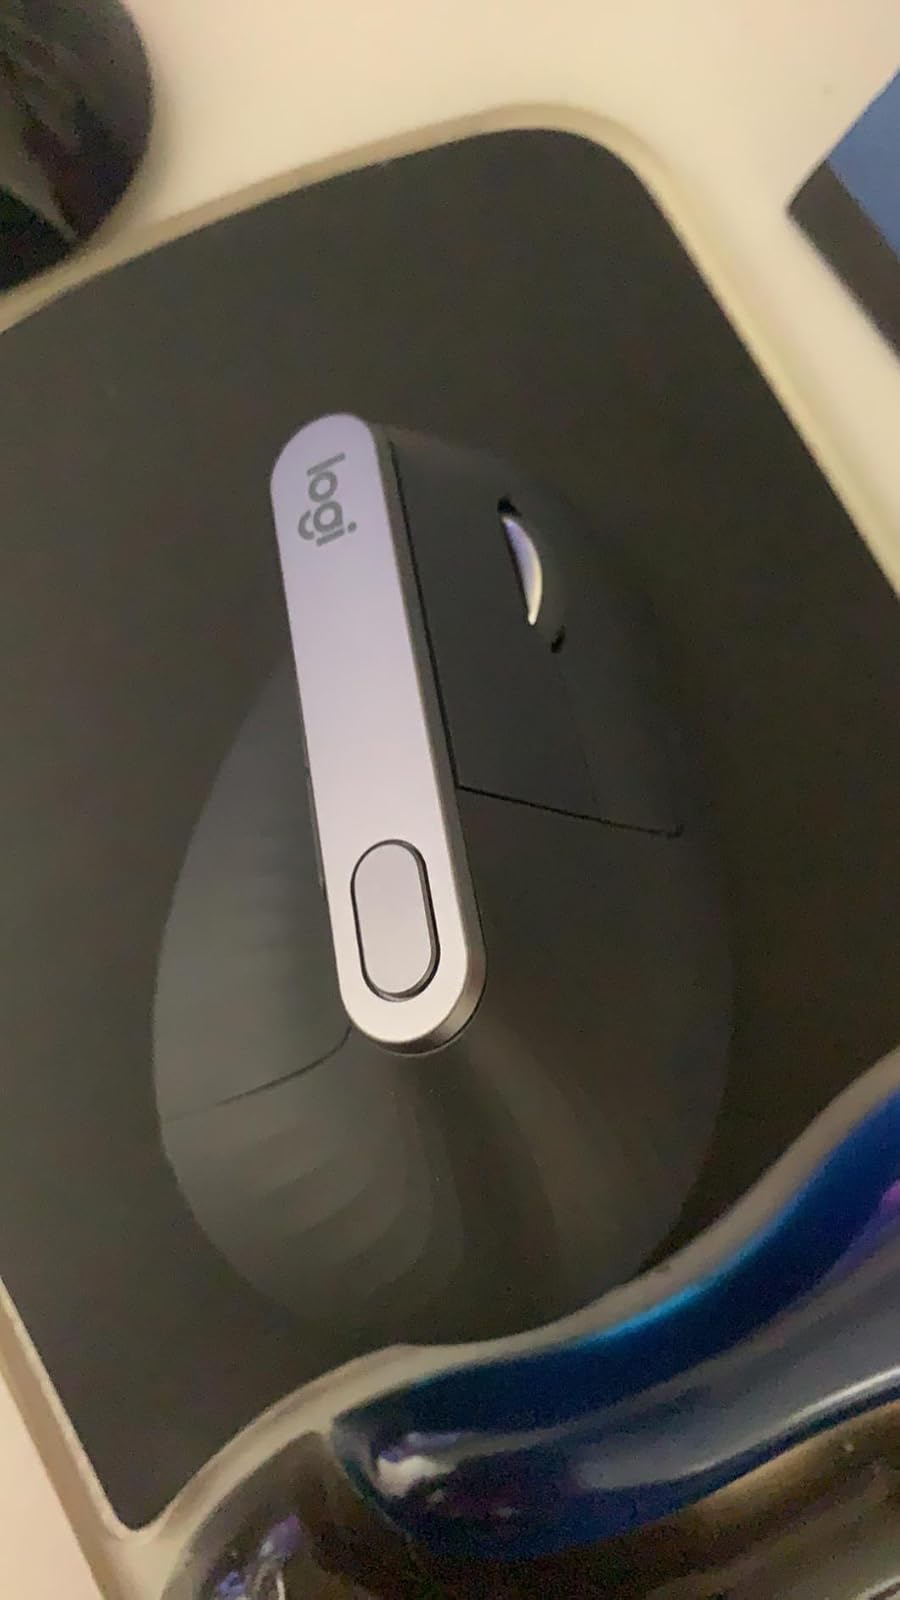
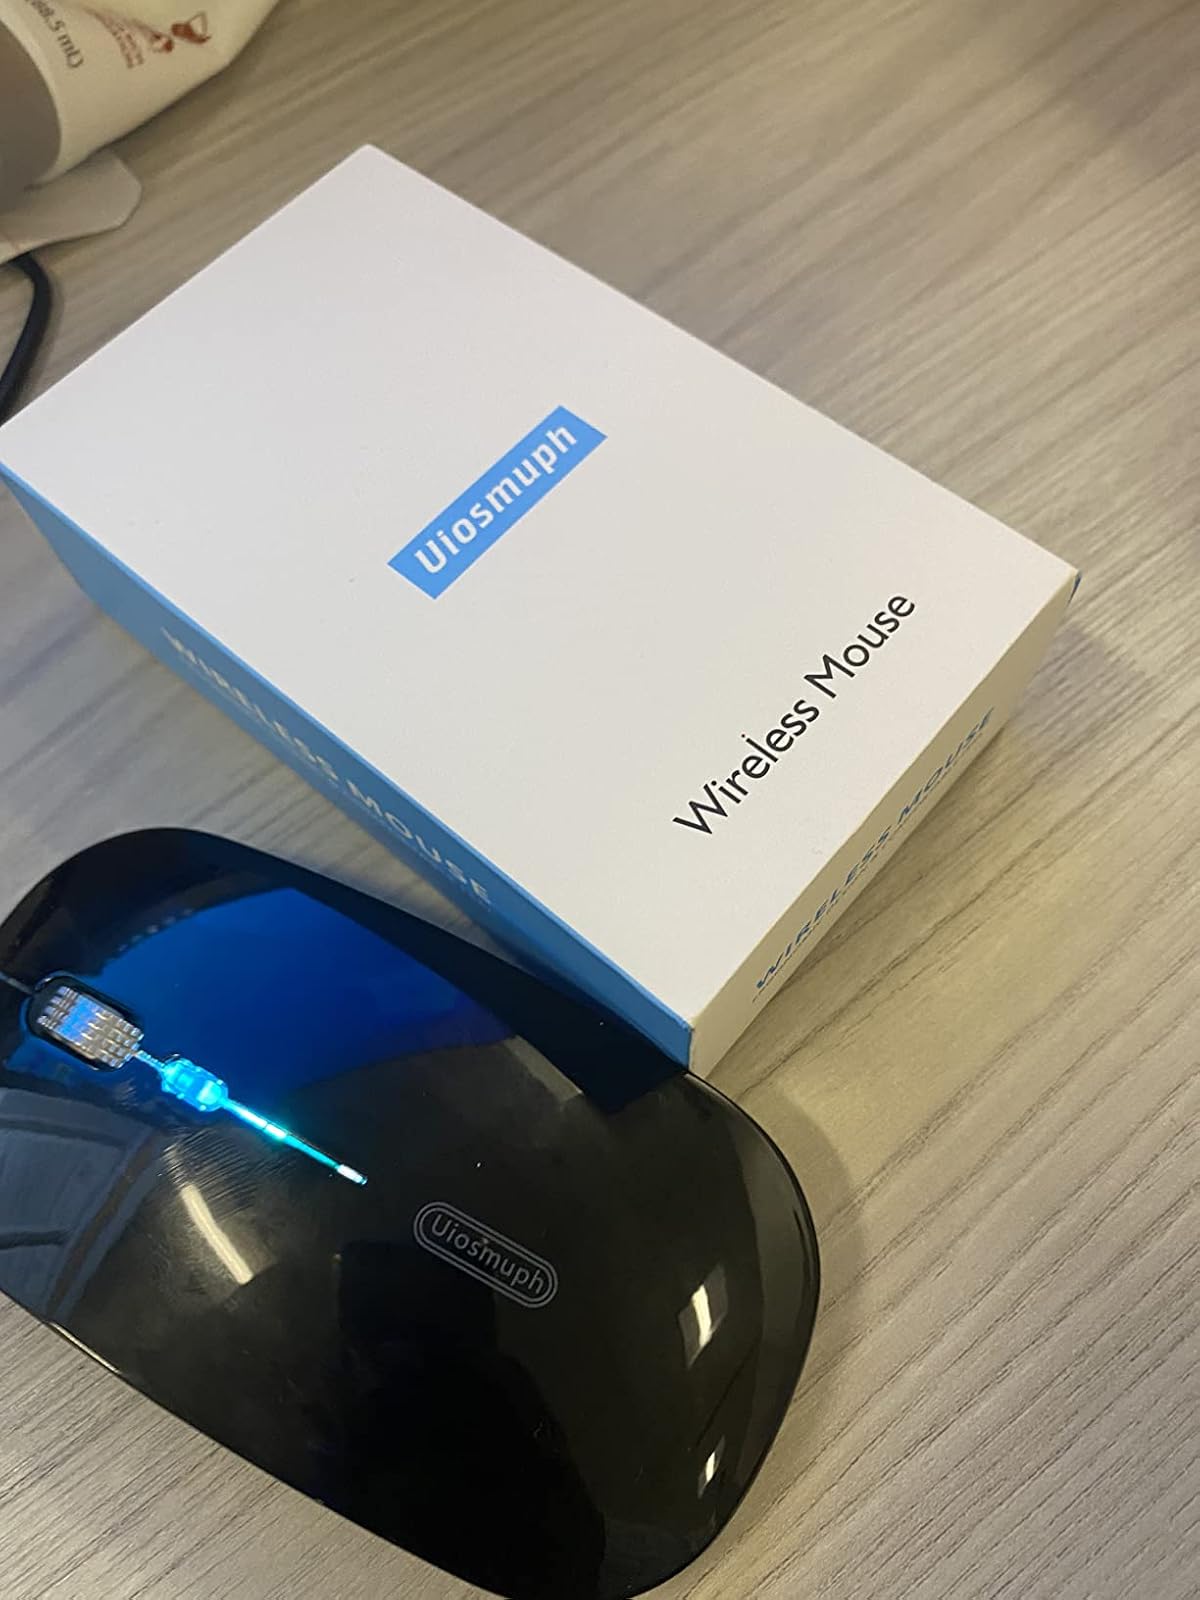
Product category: mouse
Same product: no